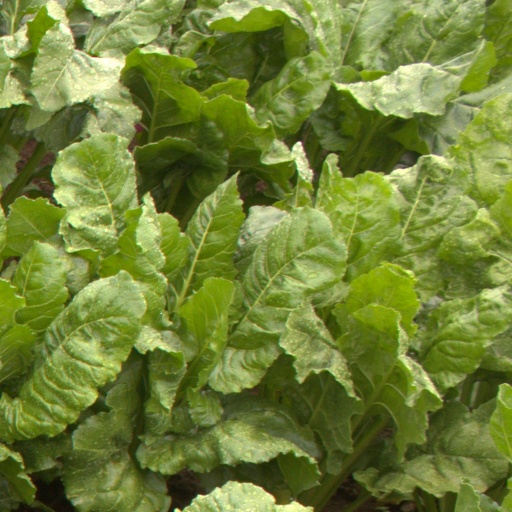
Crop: sugar beet